Academy 1-2-3 (cinema)

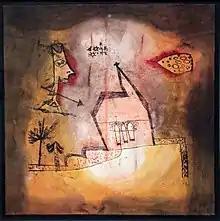
"Bebende Kapelle" ('Quaking Chapel') by Paul Klee, lent to the ICA's first exhibition in 1948 by Peter Watson

In 1948, in order to remedy the lack of initiative shown by the Tate Gallery (and other institutions) in informing the British public about contemporary artistic movements, the ICA (with offices in Charlotte Street) mounted its first exhibition, "40 Years of Modern Art: a Selection from British Collections". The ICA signalled its new approach to the arts by choosing the basement of the Academy rather than an already sanctified ‘art space’. Organised by Roland Penrose, this groundbreaking exhibition opened on 9 (or 10) February 1948 and included works by Pierre Matisse, Pierre Bonnard, Pablo Picasso, Salvador Dalí, René Magritte and Vassily Kandinsky, as well as British contemporaries Francis Bacon, Eduardo Paolozzi, Victor Pasmore and Barbara Hepworth.